Montezuma National Wildlife Refuge

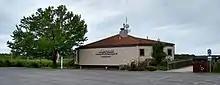
Visitors Center

Mammalian species that roam this refuge include raccoon, coyote, muskrat, squirrel, red fox, chipmunk, beaver, gray fox and bats. Reptile and Amphibian species include spring peepers, snapping turtle, and tree frogs.